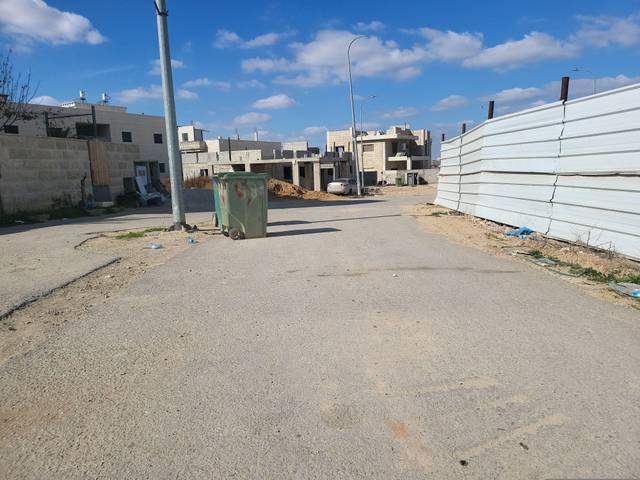
Region: Israel
Coordinates: 31.379, 34.746